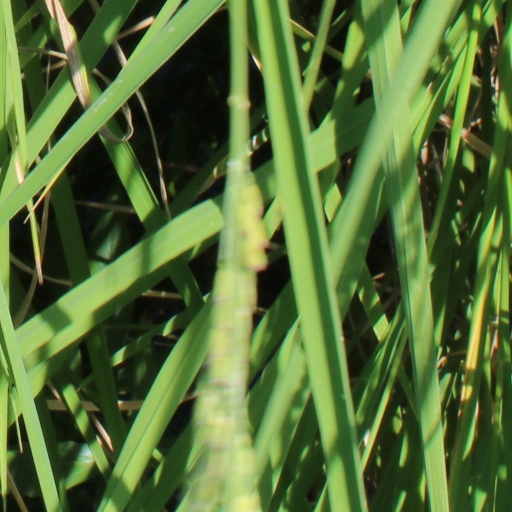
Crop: rice